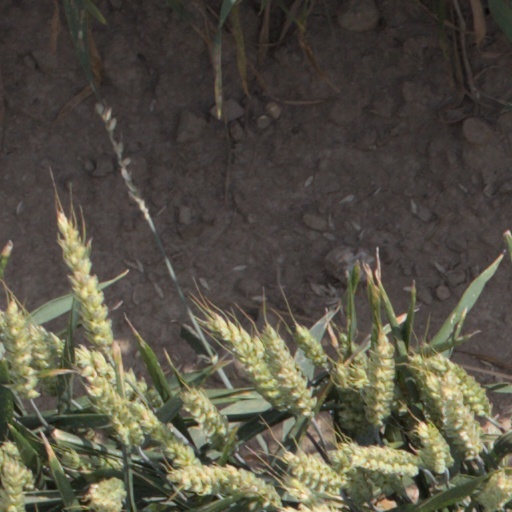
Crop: wheat